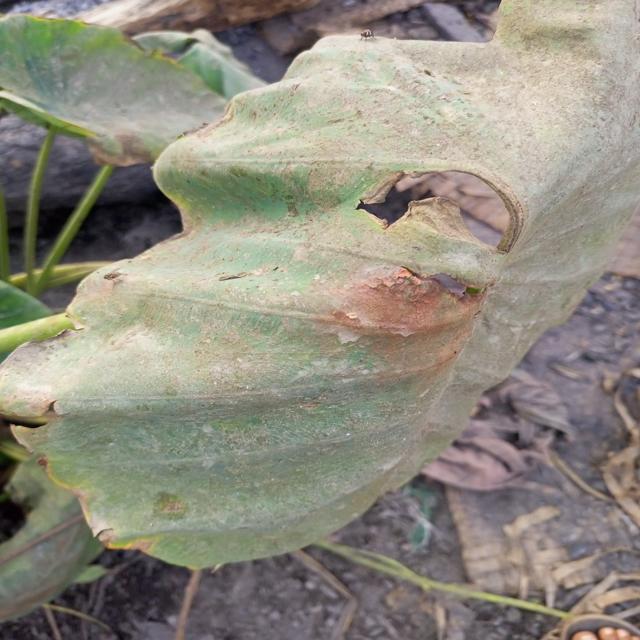
Label: Late_Blight